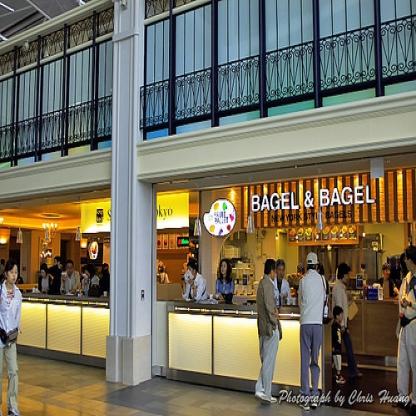
Scene: Indoor